Eritrean Catholic Church

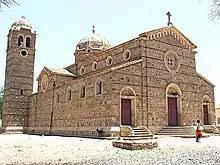
Church (formerly Latin Church) in Akrur in the eparchy of Segheneyti

On 21 December 1995, under Pope John Paul II, parts of the Eparchy of Asmara became two new eparchies, based respectively in Keren and Barentu. The much-reduced Apostolic Vicariate of Asmara was abolished. The only Catholic Church jurisdictions in Eritrea were thus all of the Ethiopian Catholic Church, making Eritrea the only country where all Catholics, including members of the Latin Church, are entrusted to the care of Eastern Catholic bishops.